Cook Island (New South Wales)

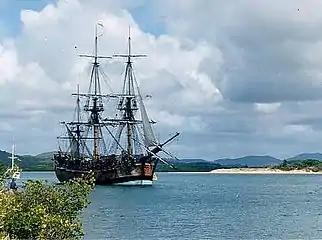
"Endeavour" replica in Cooktown Harbour

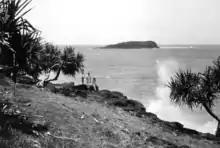
View from Fingal Head, circa 1934

The first recorded European sighting of Cook Island was made by the English navigator James Cook, who sighted the coast of Fingal Head in 1770. Cook charted the coastline of the island, but made no attempt at settlement. Cook then continued sailing north along the eastern coast of Australia and named two nearby landmarks, Mount Warning and Point Danger, after he was nearly shipwrecked there.